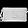
Label: Bag